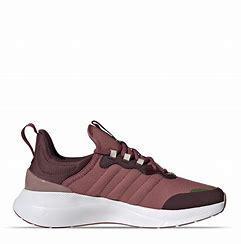
Brand: Adidas
Model: Puremotion